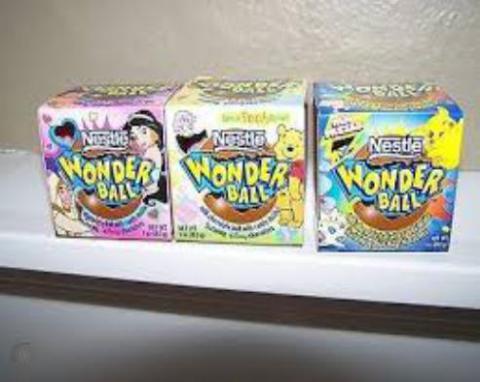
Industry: Leisure